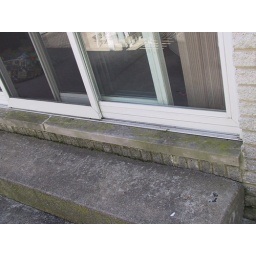
Inspection Report 5.1 -- are green marks at home in corner and at back door.